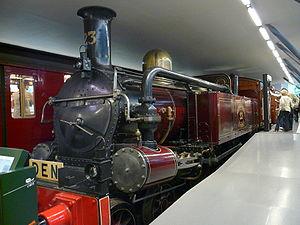
La gare de Wotton était une petite gare du Buckinghamshire, en Angleterre, construite par le duc de Buckingham en 1871. Faisant partie d'un tramway privé tiré par des chevaux conçu pour transporter du fret depuis et autour de ses terres dans le Buckinghamshire, la gare de Wotton était destinée à desservir la maison du duc à Wotton House et le village voisin de Wotton Underwood. En 1872, la ligne a été prolongée jusqu'au village voisin de Brill, convertie pour l'usage des passagers, équipée de locomotives à vapeur et renommée Brill Tramway. Dans les années 1880, il a été proposé d'étendre la ligne à Oxford, mais l'exploitation de la ligne a été reprise par le Metropolitan Railway de Londres.